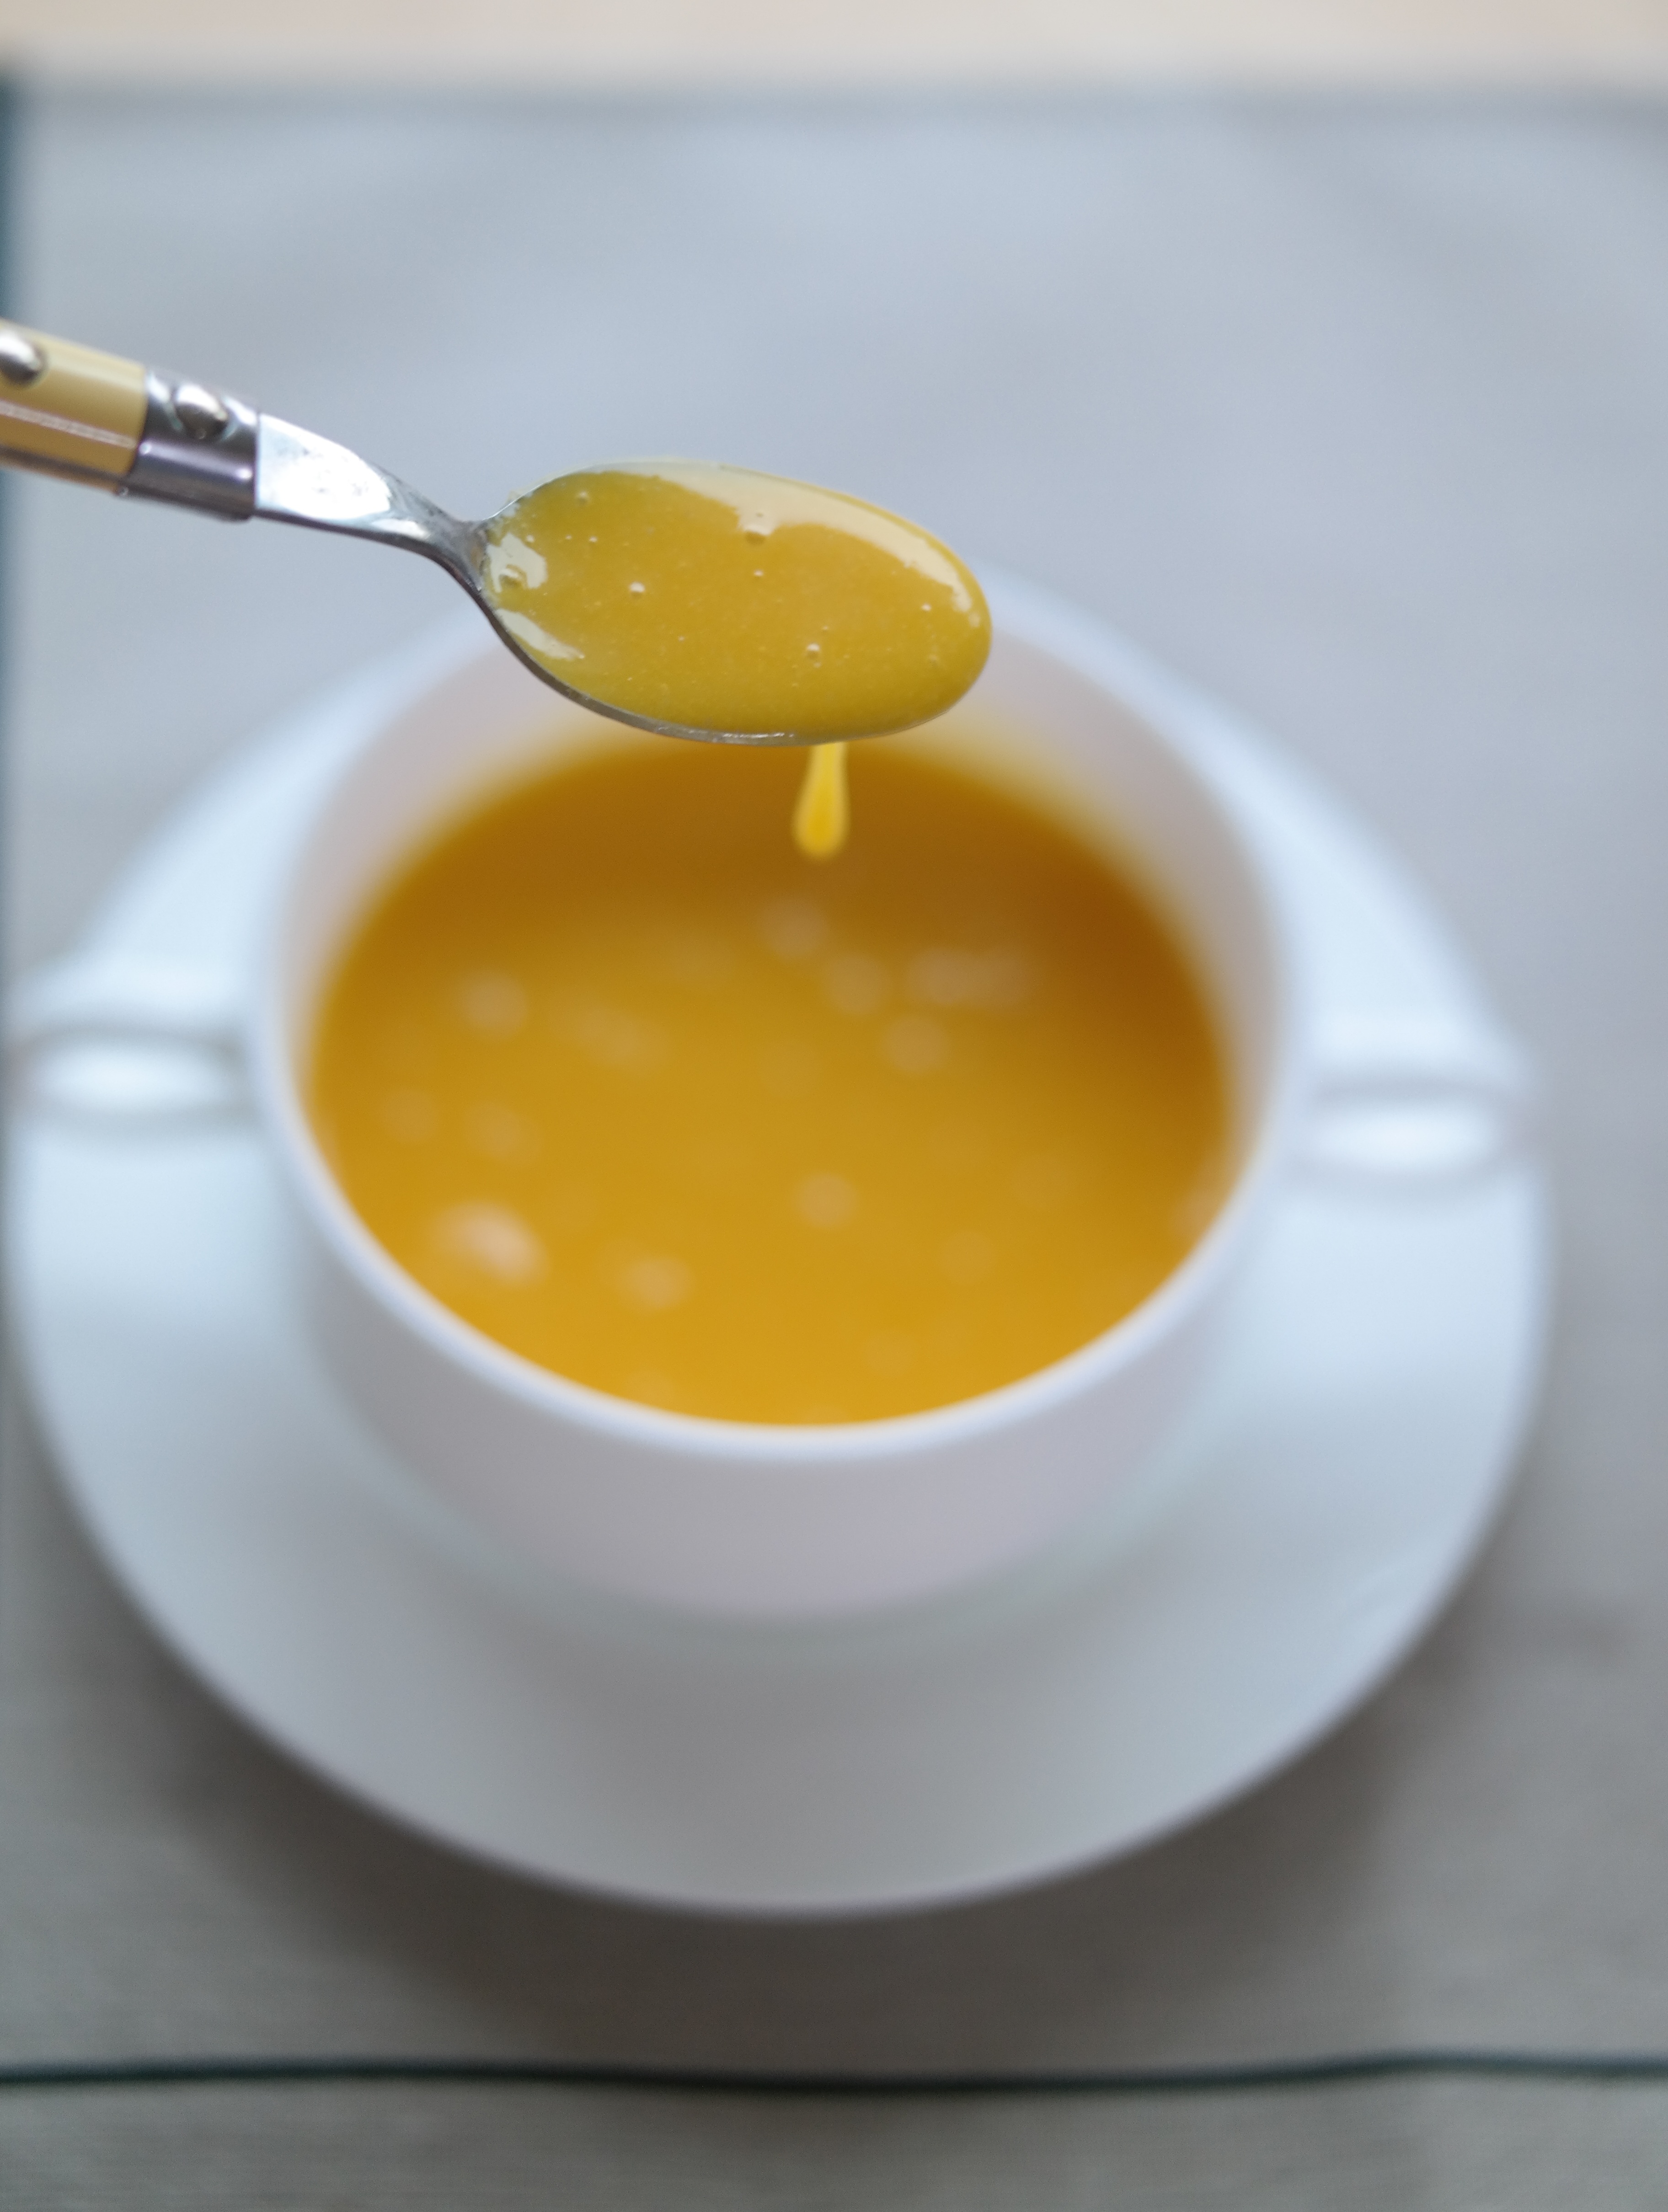
fruit, dish, food, produce, breakfast, die, delicious food, korean, republic of korea, flowering plant, korean food, sweet pumpkin, tapi rouge, land plant, sweet pumpkin porridge